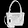
Label: Bag